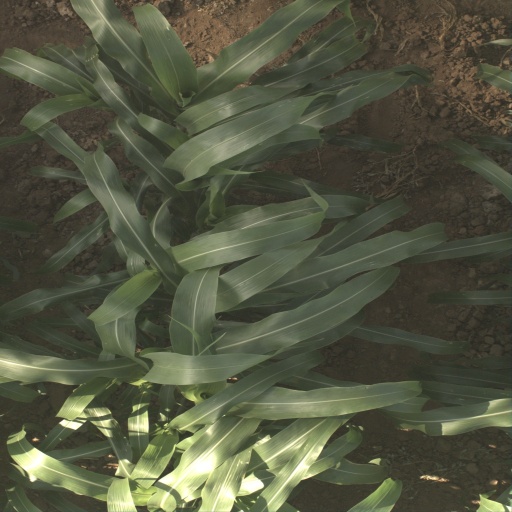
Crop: sorghum